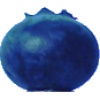
Label: Huckleberry 1